Set and drift

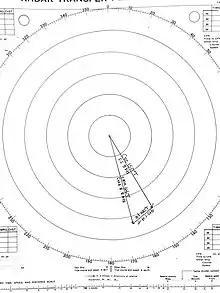
Set and Drift Example

You are underway on course 150 degrees true at 8 knots. Your vessel is making good a course of 166 degrees true and a speed made good of 8.8 knots. What is your set and drift?